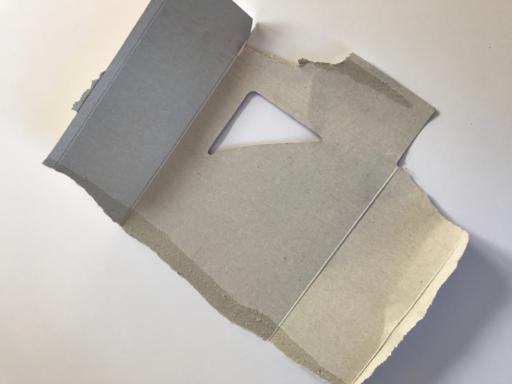
Label: paper